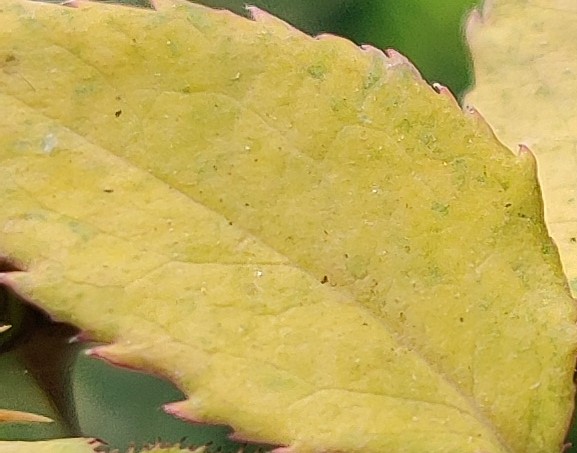
Label: Downy Mildew